Cornelia James (glovemaker)

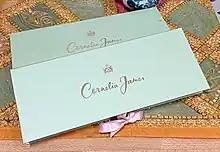
Cornelia James gloves box

Her first workshop was on Davigdor Road in Hove, near Brighton, and was established by 1947. The business peaked in the 1950s when she was known as "the Queen's favourite glovemaker" and had between 250 and 500 workers in her factory in a former dairy in Brighton; however, the popularity of wearing fashion gloves eventually declined. Her products remained popular with royalty, with Queen Elizabeth The Queen Mother, The Princess Royal and Diana, Princess of Wales among her clients, as well as members of the Belgian, Dutch and Swedish royal families. "Cornelia James" officially became Royal Warrant of Appointment holders in 1979, and subsequently operated as the Queen's official glovemaker.